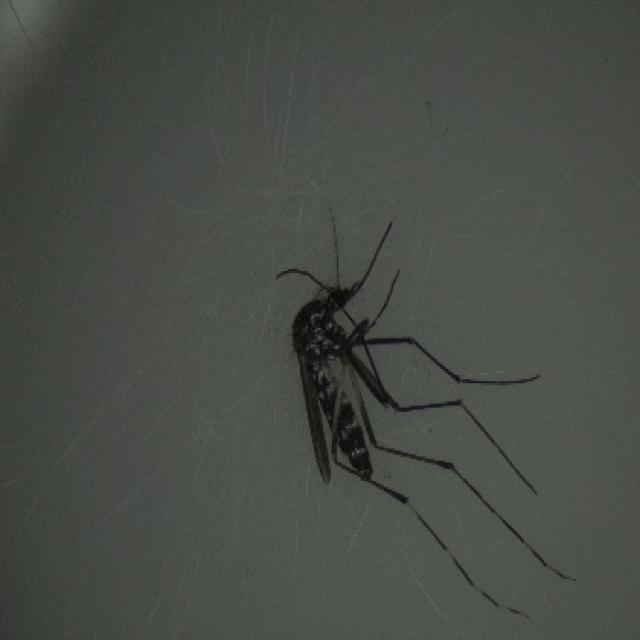
Species: aedes_albopictus